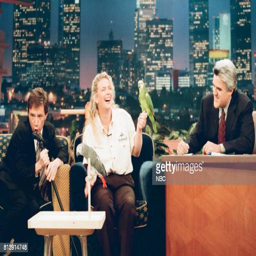
actor and person during an interview with comedian